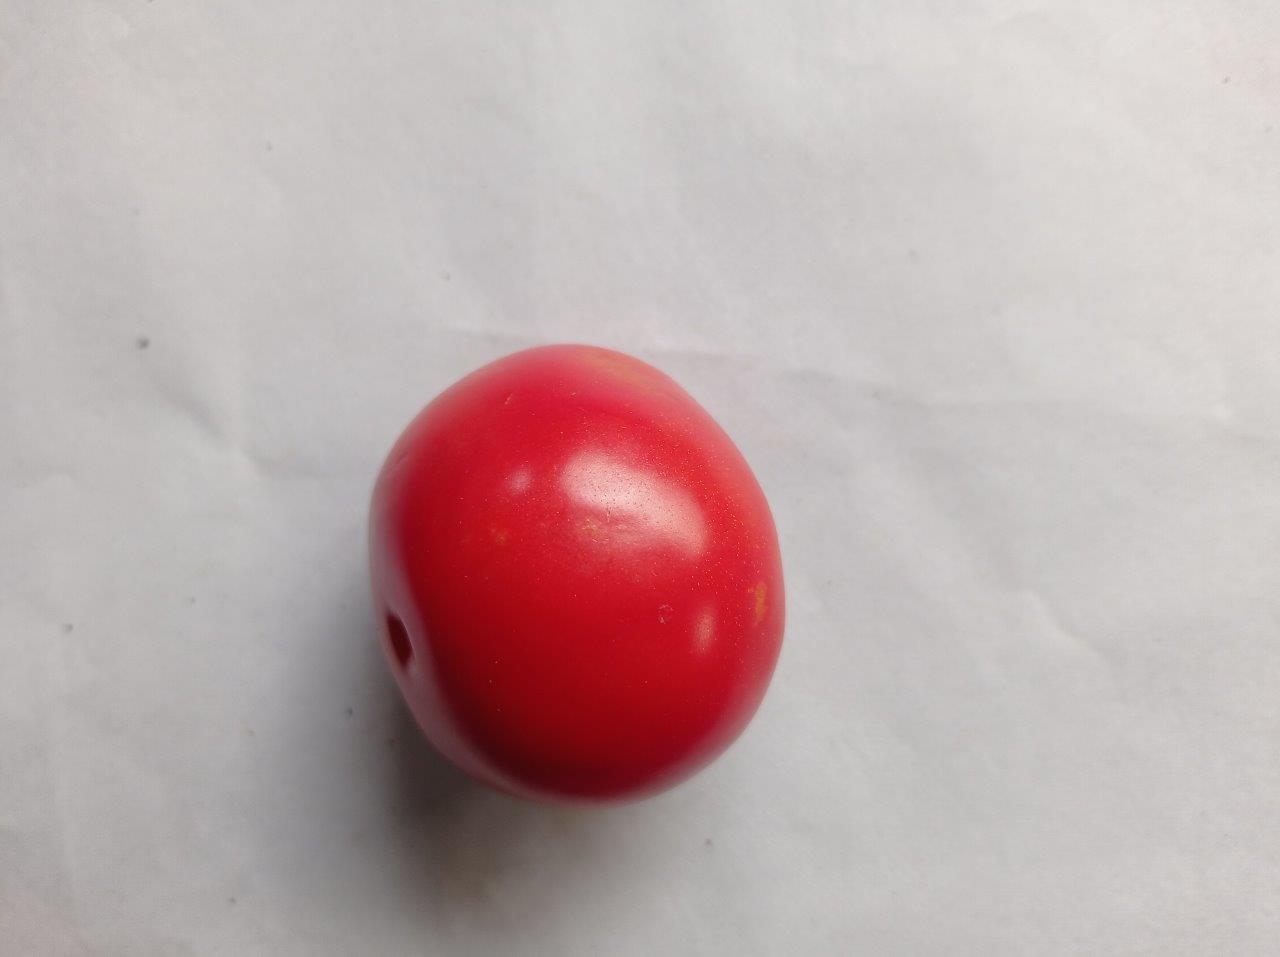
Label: Fresh